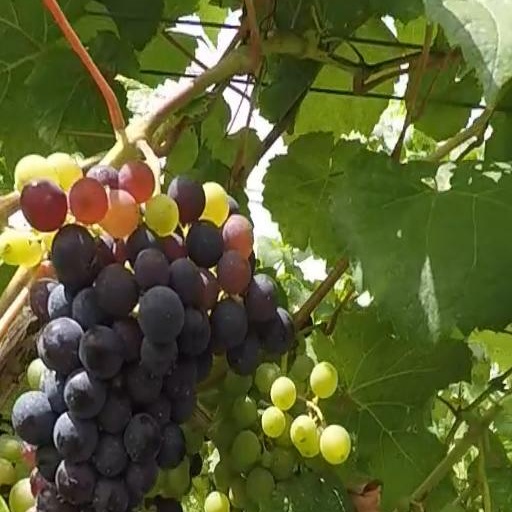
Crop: grape